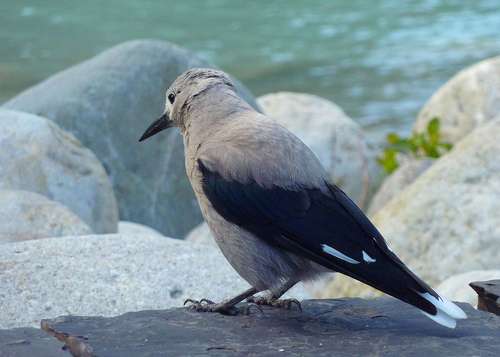
this bird is bigger than most small sized birds and has large, black and white wings that are attached to its solid pale gray body.
this bird has a large black bill, a white superciliary, and white wingbars.
the black beak, brown covering the head, nape and belly, and black tail with white on rectricles.
a bird with large pointed bill, gray plumage, and black wings with white tips.
this bird has a medium beak with black and white feathers
this bird has a gray body, black wings with white tips, and a long beak that curves down slightly at the end.
this bird is grey with black and has a long, pointy beak.
this particular bird has a belly that is gray with black wings
this bird has wings that are black and has a grey belly
this bird is grey with black and has a long, pointy beak.
Species: Clark Nutcracker